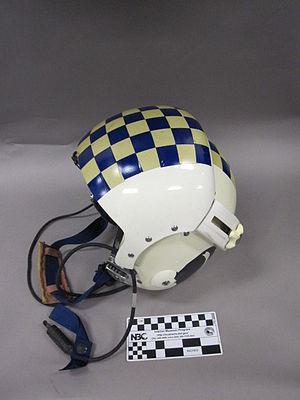
L'Helicopter 66 désigne un Sikorsky SH-3 Sea King de la marine américaine utilisé de la fin des années 1960 et au début des années 1970 pour la récupération en mer des astronautes du programme Apollo. Il est à ce titre considéré comme l'un des hélicoptères les plus célèbres ou au moins les plus emblématiques de l'histoire.
Donald S. Jones est un vice-amiral de la marine des États-Unis né le 18 mai 1928 à Madison et mort le 13 décembre 2004 à Lancaster.